MMA 729

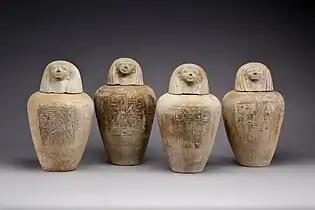
The canopic jars of Ruiu

Neferkhawet and his wife were buried in the Western chambers of the tomb. Neferkhawet served as a chief scribe to Hatshepsut when she was still a princess. He later became the treasurer and keeper of the documents in the House of the God's Wife Hatshepsut. his wife Rennefer was a Lady of the House. The bodies had been mummified in a simple fashion. The internal organs had not been removed, but the bodies were treated with natron. The burial equipment did include canopic jars, which were empty.